Tell All Your Friends

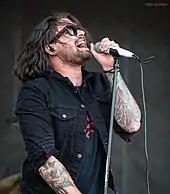
Adam Lazzara first joined Taking Back Sunday to play bass but eventually became their lead vocalist.

After recording their self-titled EP, Longo left the band; in December 2000, Lazzara switched from bass to lead vocals. O'Connell suggested bassist Shaun Cooper, who he knew from various acts throughout school, though the rest of the band needed convincing since they did not know him. In February 2001, the band recorded a five-song demo, appropriately titled "Tell All Your Friends", copies of which were given to anyone associated with a record label. They embarked on their first tour with Northstar in July 2001. Taking Back Sunday then spent the rest of the year touring, during which they received offers from labels. Among these was one from Triple Crown Records, who were apprehensive as they had just signed Brand New. The band caught the attention of Victory Records; within two weeks of seeing them live, a contract was written up, and they signed to the label in December 2001.